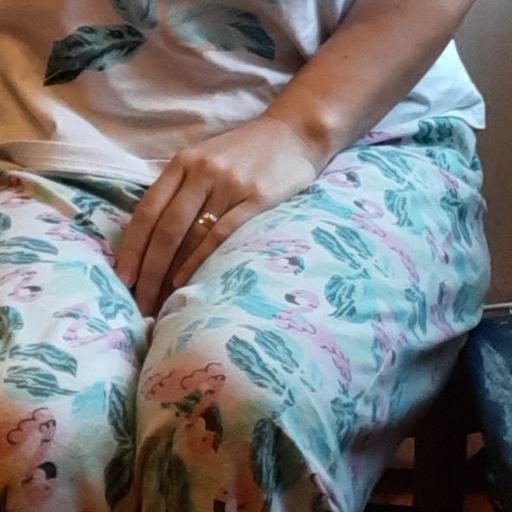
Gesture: no_gesture